Laurent Jean François Truguet

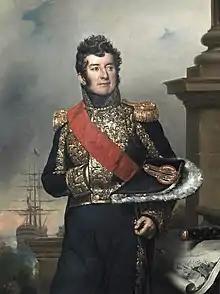
Portrait of Truguet by Jean-Baptiste Paulin Guérin (1832)

Vice-Admiral Laurent Jean François Truguet (10 January 1752 – 26 December 1839) was a French Navy officer and politician who served in the American Revolutionary War and French Revolutionary and Napoleonic Wars.